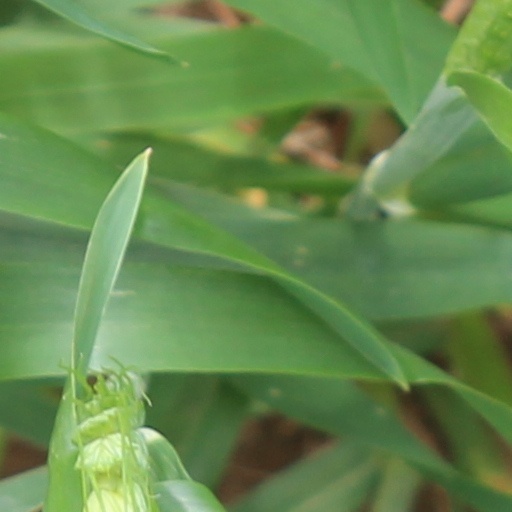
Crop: wheat